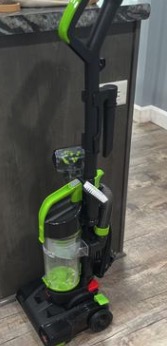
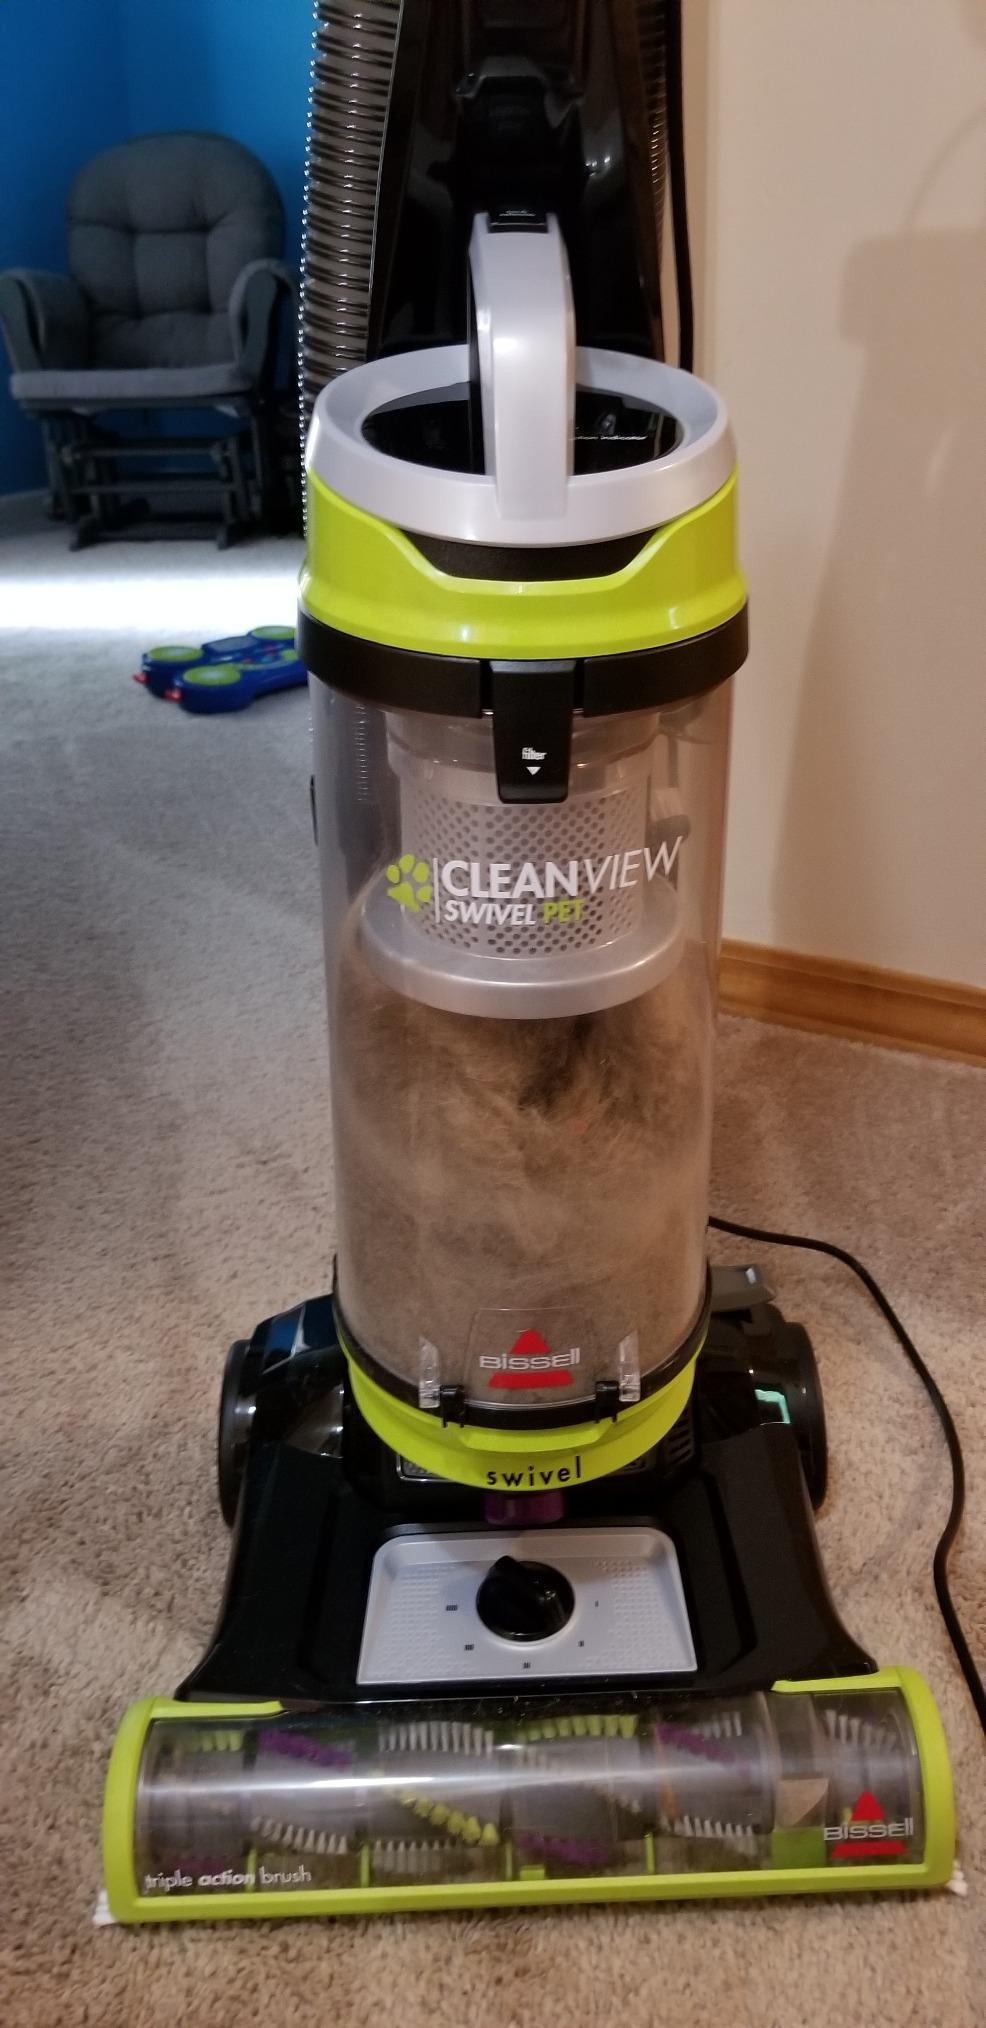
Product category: items_vacuum
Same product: no